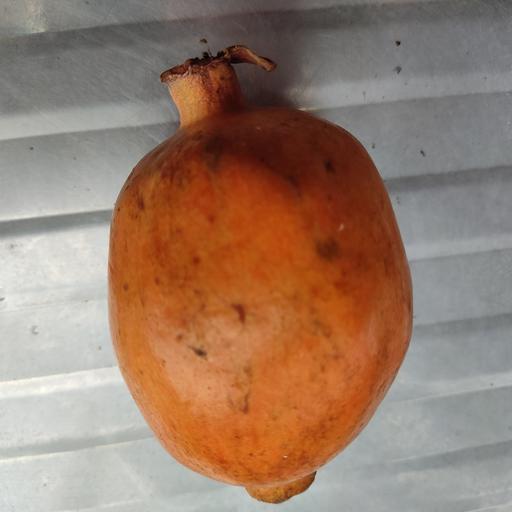
Crop type: Pomegranate